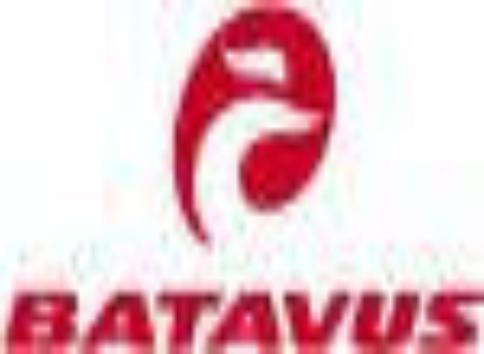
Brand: batavus
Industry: Transportation